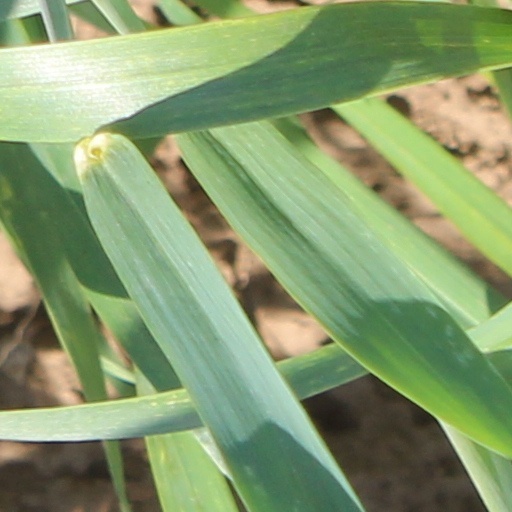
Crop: wheat